Fanny Garrison Villard

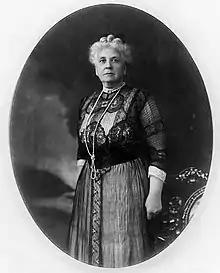
"Fanny Garrison Villard "

Helen Frances “Fanny” Garrison Villard (December 16, 1844 – July 5, 1928) was an American women's suffrage campaigner, pacifist and a co-founder of National Association for the Advancement of Colored People. She was the daughter of prominent publisher and abolitionist William Lloyd Garrison and the wife of railroad tycoon Henry Villard.